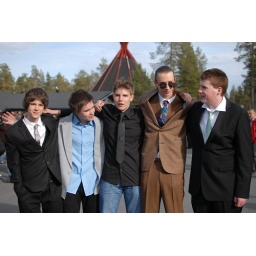
My son is to the right in black and with a lightgreen tie. Oh my god I think my son is a man!!!!